Zach Stewart

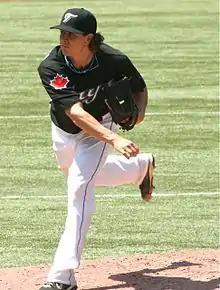
Stewart with the Blue Jays in 2011.

On August 1, 2009, the Reds traded Stewart, along with Edwin Encarnación and Josh Roenicke, to the Toronto Blue Jays for Scott Rolen. He was the Toronto Blue Jays top prospect prior to the 2010 Toronto Blue Jays season according to Baseball America.